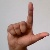
The image shows a hand gesture representing the letter 'L' in Indian Sign Language.